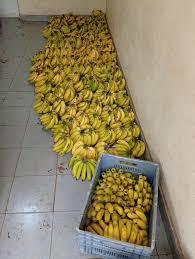
Ndizi nyingi zimepangwa  chini sakafuni zikiwa zimeiva na kuonyesha rangi ya njano angavu baadhi ya ndizi hizo ziko katika mikungu mikubwa huku zingine zikiwa zimekangaishwa tayari kwa kuuzwa au kuliwa. Ndizi hizo zimewekwa juu ya sakafu safi.